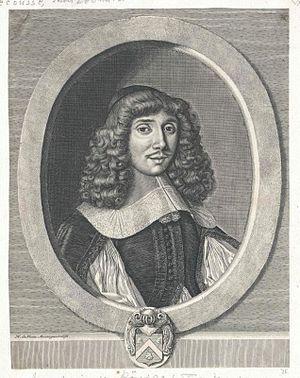
Jean-Léonard Secousse
Le chevalier Jean-Léonard Secousse est un juriste français.
Le chevalier Jean-Léonard Secousse est un juriste français.